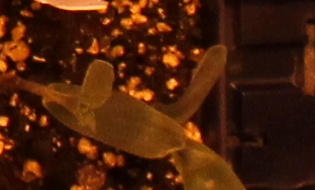
Label: Corn